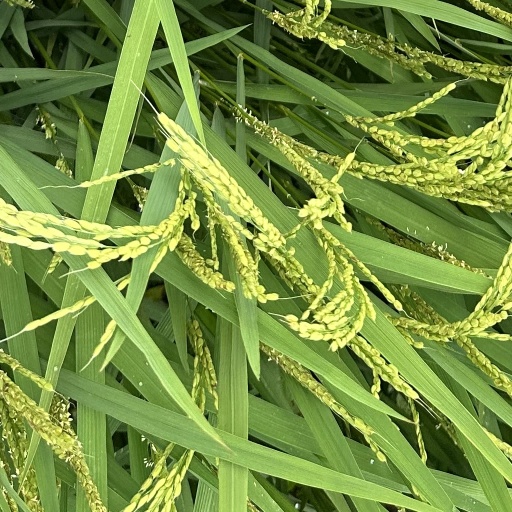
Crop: rice